Heta Station

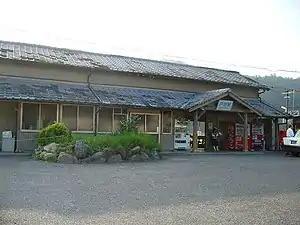
Heta Station in August 2006

is a passenger railway station located in the city of Shūnan, Yamaguchi Prefecture, Japan. It is operated by the West Japan Railway Company (JR West).